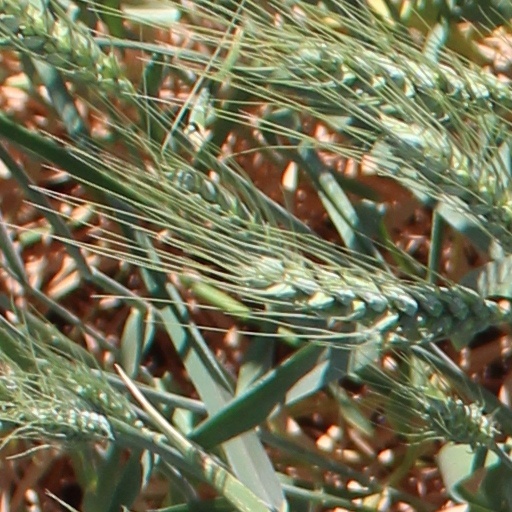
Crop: wheat